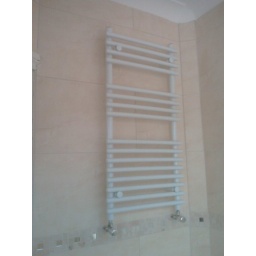
towel rail in bathroom